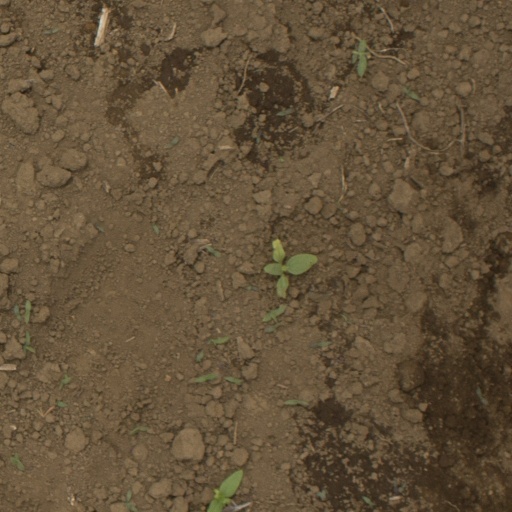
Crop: Jerusalem artichoke